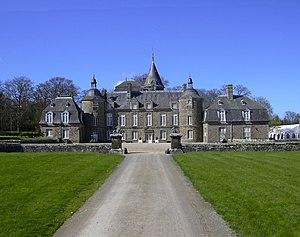
Château de la Bourbansais, en Bretagne.
Le château de la Bourbansais est situé à Pleugueneuc en Ille-et-Vilaine. Il est complété par le zoo de la Bourbansais. Ouvert au public.
Cet article recense de manière non exhaustive les châteaux, maisons fortes, mottes castrales, situés dans le département français d'Ille-et-Vilaine. Ancien duché de Bretagne, département 35.
Pleugueneuc est une commune française située dans le département d'Ille-et-Vilaine en région Bretagne, peuplée de 1 903 habitants.
Cet article recense les bâtiments protégés au titre des monuments historiques d’Ille-et-Vilaine, en France.